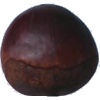
Label: chestnut